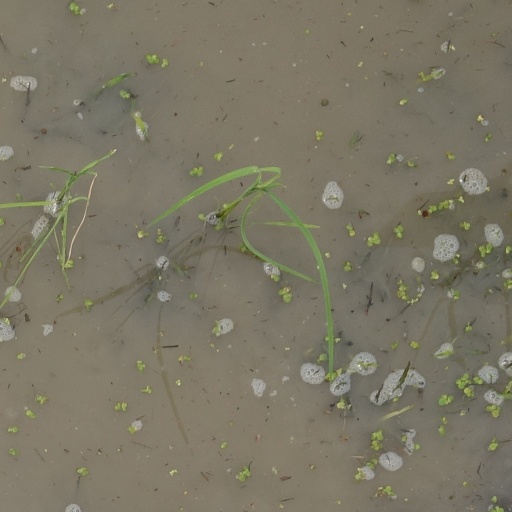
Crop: rice